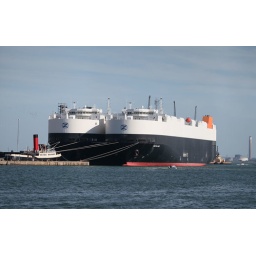
Two car carrying boats moored in southhampton